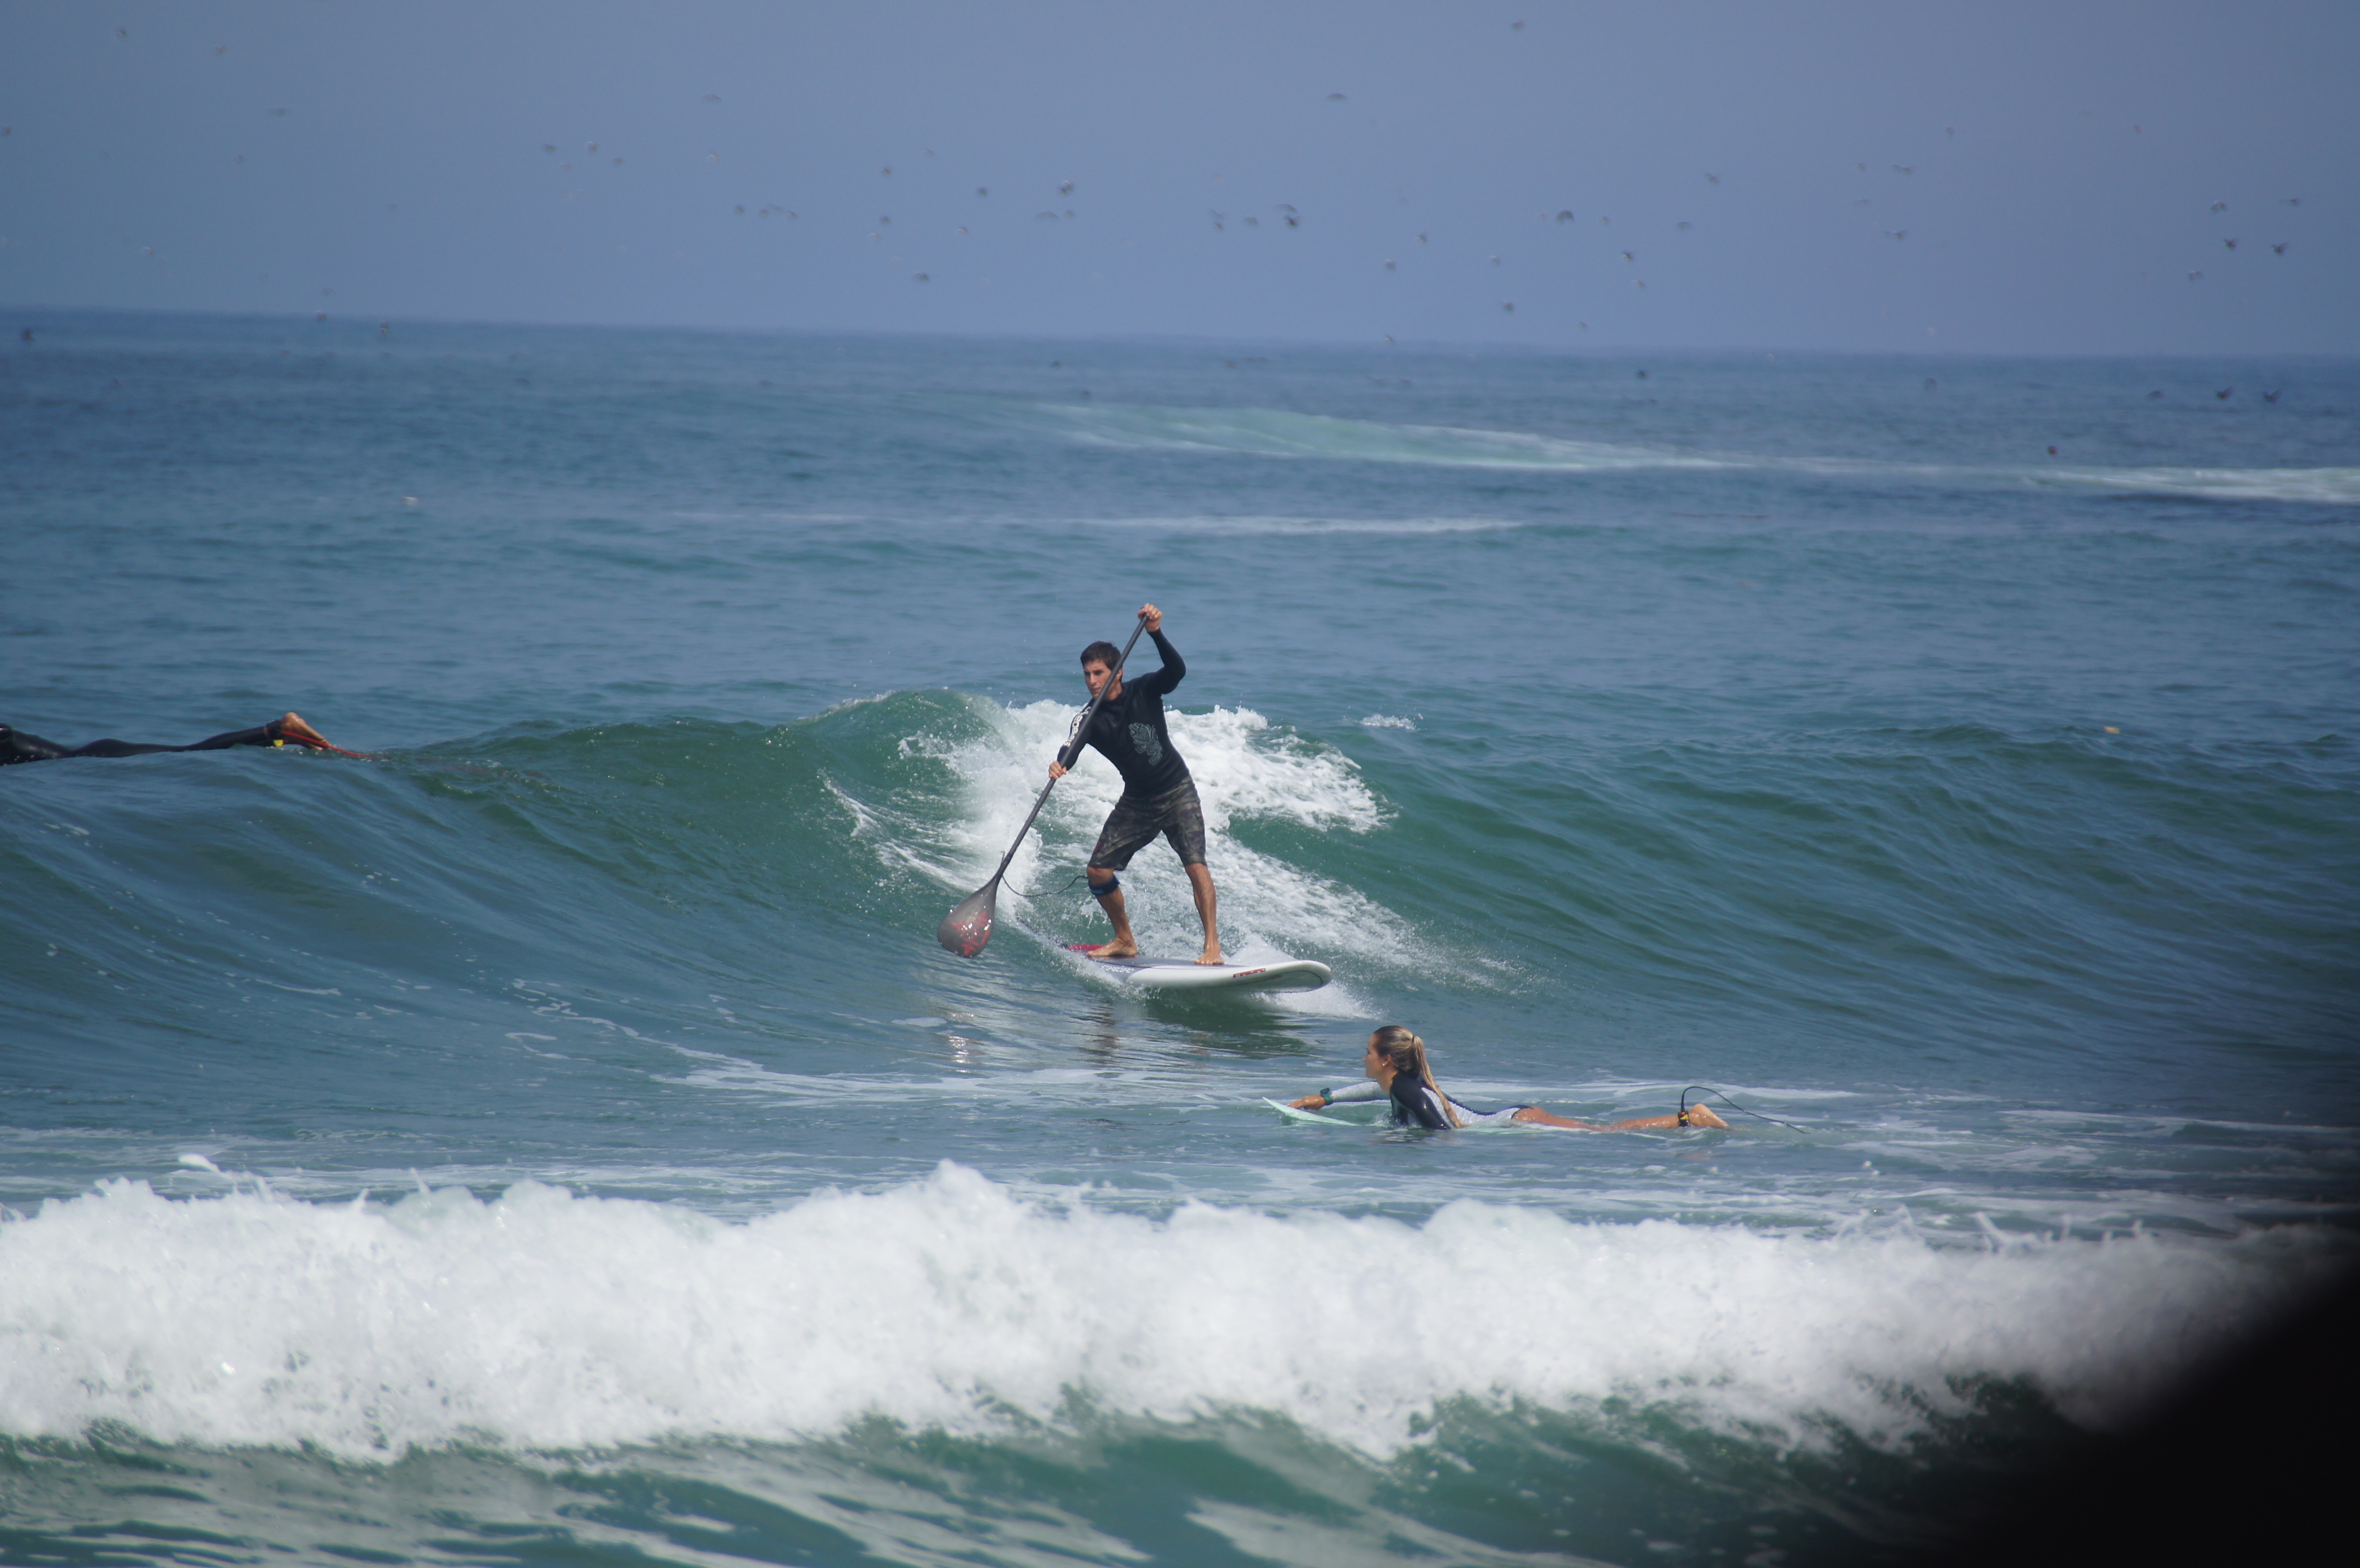
sea, sport, wave, surf, surfing, paddle, surfboard, extreme sport, is, sports, sup, water sport, wind wave, boardsport, surfing equipment and supplies, surface water sports, individual sports